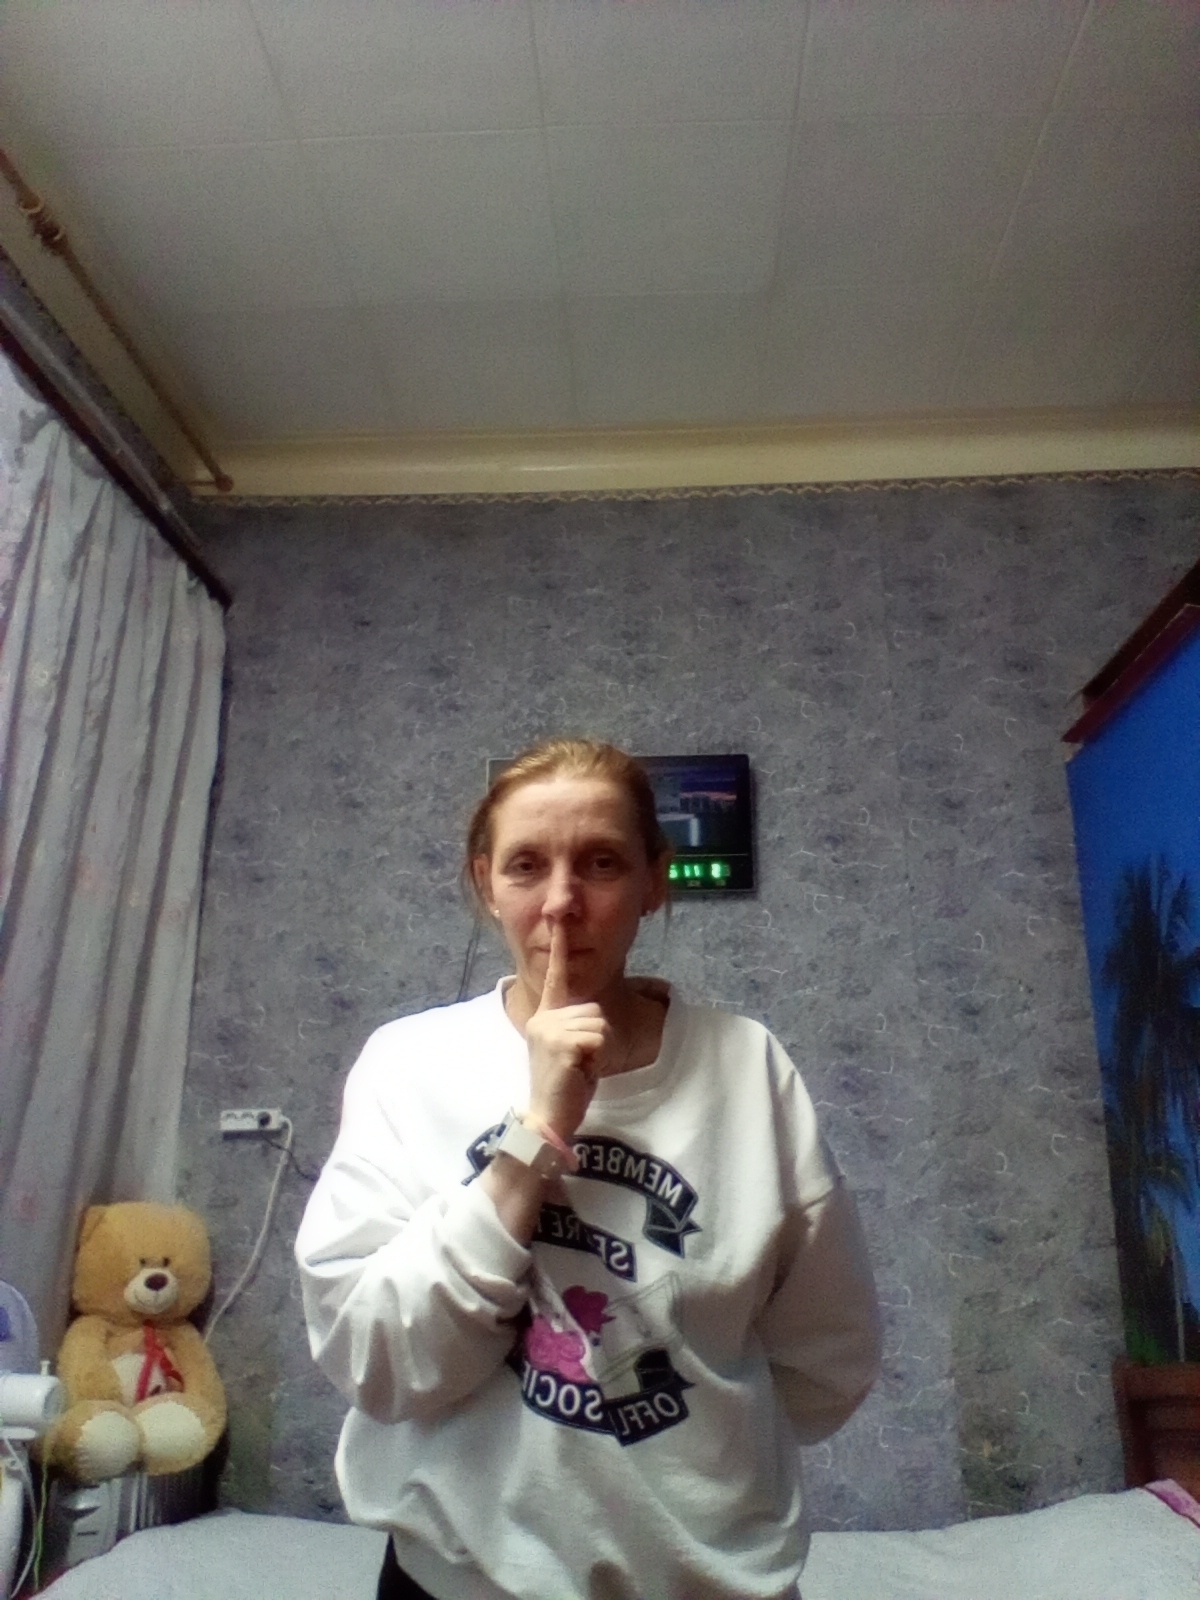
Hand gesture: mute